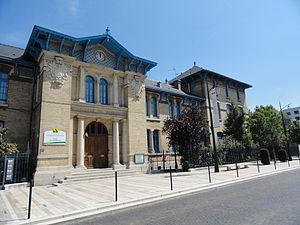
Lycée Léon Bourgeois, Avenue de Champagne, à Épernay
Épernay est une commune française située dans le département de la Marne, dans la nouvelle région du Grand Est. La commune est divisée en deux cantons. Épernay est le chef-lieu et comptait 23 084 habitants en 2016. C'est la 3ᵉ ville la plus peuplée de la Marne derrière Reims et Châlons-en-Champagne. Elle est le centre de la communauté de communes Épernay Pays de Champagne.
Le lycée européen polyvalent Stéphane-Hessel est un lycée public, situé à Épernay, qui accueille environ 2120 élèves et étudiants. Créé à la rentrée 2013-2014, il résulte de la fusion des lycées Godart-Roger et Léon-Bourgeois. Il porte le nom de Stéphane Hessel, résistant et auteur du livre Indignez-vous !, internationalement reconnu.
L’avenue de Champagne est un des principaux axes de la ville d’Épernay, souvent considérée comme sa « plus prestigieuse voie ». Elle est en effet le siège de plusieurs grandes maisons de Champagne, dont Moët & Chandon et Perrier-Jouët qui ont eu un rôle majeur dans l'histoire d'Epernay. Elle est ainsi un « site remarquable du goût ».